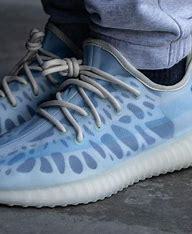
Brand: Adidas
Model: Yeezy Boost 350